UPMC Mercy

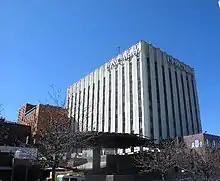
Helipad at UPMC Mercy

The Sisters of Mercy, a religious congregation founded in Ireland in 1831 by Catherine McAuley, brought its stated mission of caring and compassion to the growing industrial city of Pittsburgh in 1843. Mother Frances Warde led six other sisters to the United States, where they founded the first congregation of the Sisters of Mercy in Pittsburgh. The pioneering "Seven Sisters" of Mercy opened the first permanent hospital in Pittsburgh, and the world's first Mercy Hospital, on January 1, 1847. Founded by Bishop Michael O'Connor, it began life in a temporary frame building on Penn Avenue known as Concert Hall. The hospital they established was open to all regardless of race, nationality, age, gender, or religion. Mercy established the region's first teaching hospital with resident physicians in training in 1848.